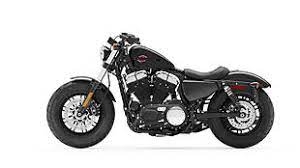
Vehicle type: Motorcycles